Su Chi

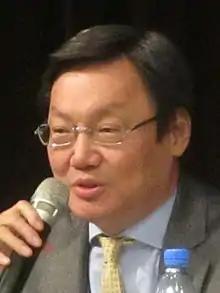

Su Chi (born 1 October 1949) is a Taiwanese political scientist and politician. Su served as Secretary-General of the National Security Council from 2008 to 2010. Previously, he was the Minister of the Mainland Affairs Council of the Executive Yuan from 1 February 1999 to 19 May 2000.